Carnegie-Ellsworth Public Library

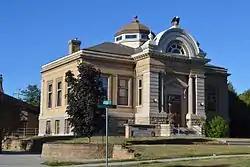

The Carnegie-Ellsworth Public Library is a historic building located in Iowa Falls, Iowa, United States. Local businessman Eugene Ellsworth donated the property for the library in 1902. The following year the Carnegie Foundation agreed to grant the community $10,000 to build the building. It was dedicated on August 9, 1904. The single-story, brick structure is dominated by an elaborate entrance pavilion. It features a semi-circular window above the cornice, which is supported by two Ionic pillars "in antis" between rusticated corner piers. The hip roof is capped by a cupola. The building was listed on the National Register of Historic Places in 1983. The Robert W. Barlow Memorial Library, Iowa Falls' public library, is now housed in a modern building near the Iowa River.